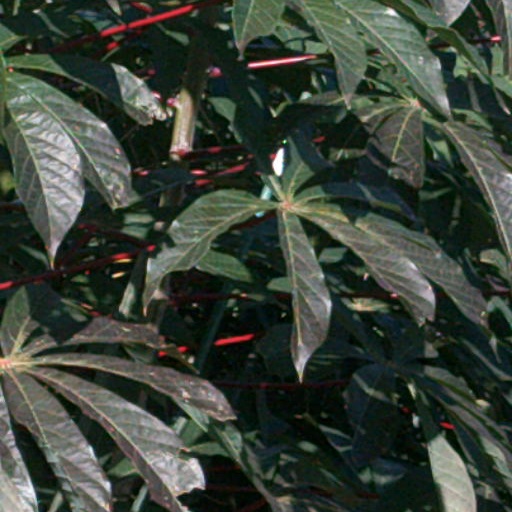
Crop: cassava